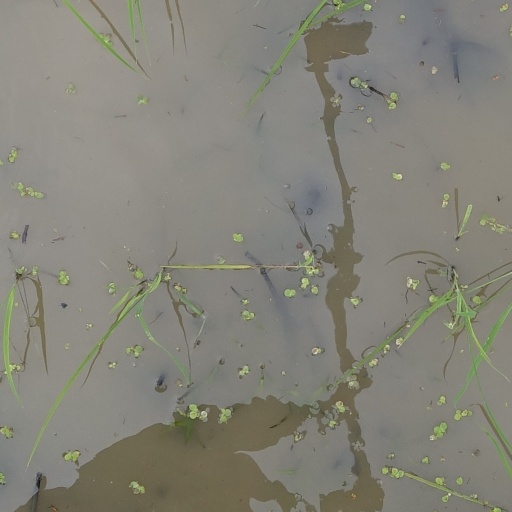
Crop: rice